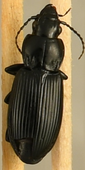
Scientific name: Pterostichus melanarius
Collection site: Woodworth Site (WOOD), plot WOOD_023